D-alanine—D-alanine ligase

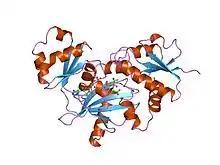
complex of y216f d-ala:d-ala ligase with adp and a phosphoryl phosphinate

In enzymology, a D-alanine—D-alanine ligase is an enzyme that catalyzes the chemical reaction